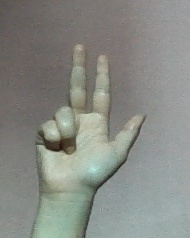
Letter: al